Terraced houses in the United Kingdom

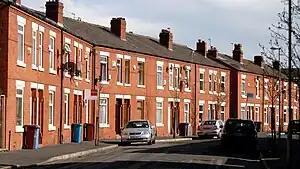
A row of typical British terraced houses in Moss Side, Manchester

Terraced houses have been popular in the United Kingdom, particularly England and Wales, since the 17th century. They were originally built as desirable properties, such as the townhouses for the nobility around Regent's Park in central London, and the Georgian architecture that defines the World Heritage Site of Bath.